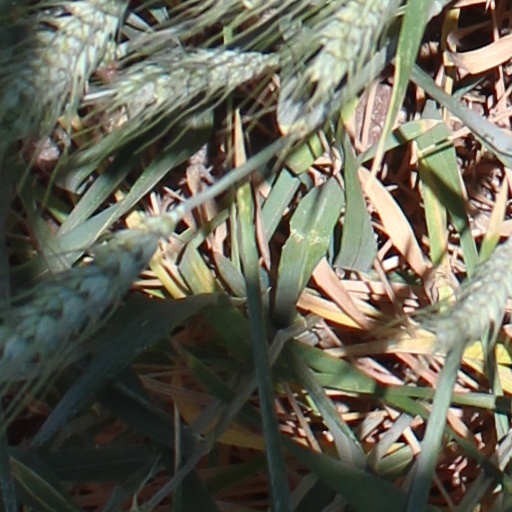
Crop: wheat